Freiberg am Neckar

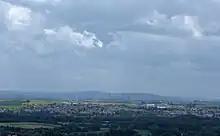
View from the north, down Ingersheim hills, upon Freiberg

Freiberg am Neckar lies between the bend in the River Neckar to the north of the town and the hill ranges to the south and west. It is a typical provincial town within the prosperous easily accessible periphery of a city region. The townscape shows residential areas with detached houses and small blocks of flats, as well as traffic areas and commercial areas. It is divided by the A 81 motorway.